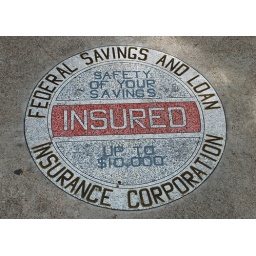
Terrazzo on the sidewalk in front of a former bank building on Houston Street in downtown Fort Worth.